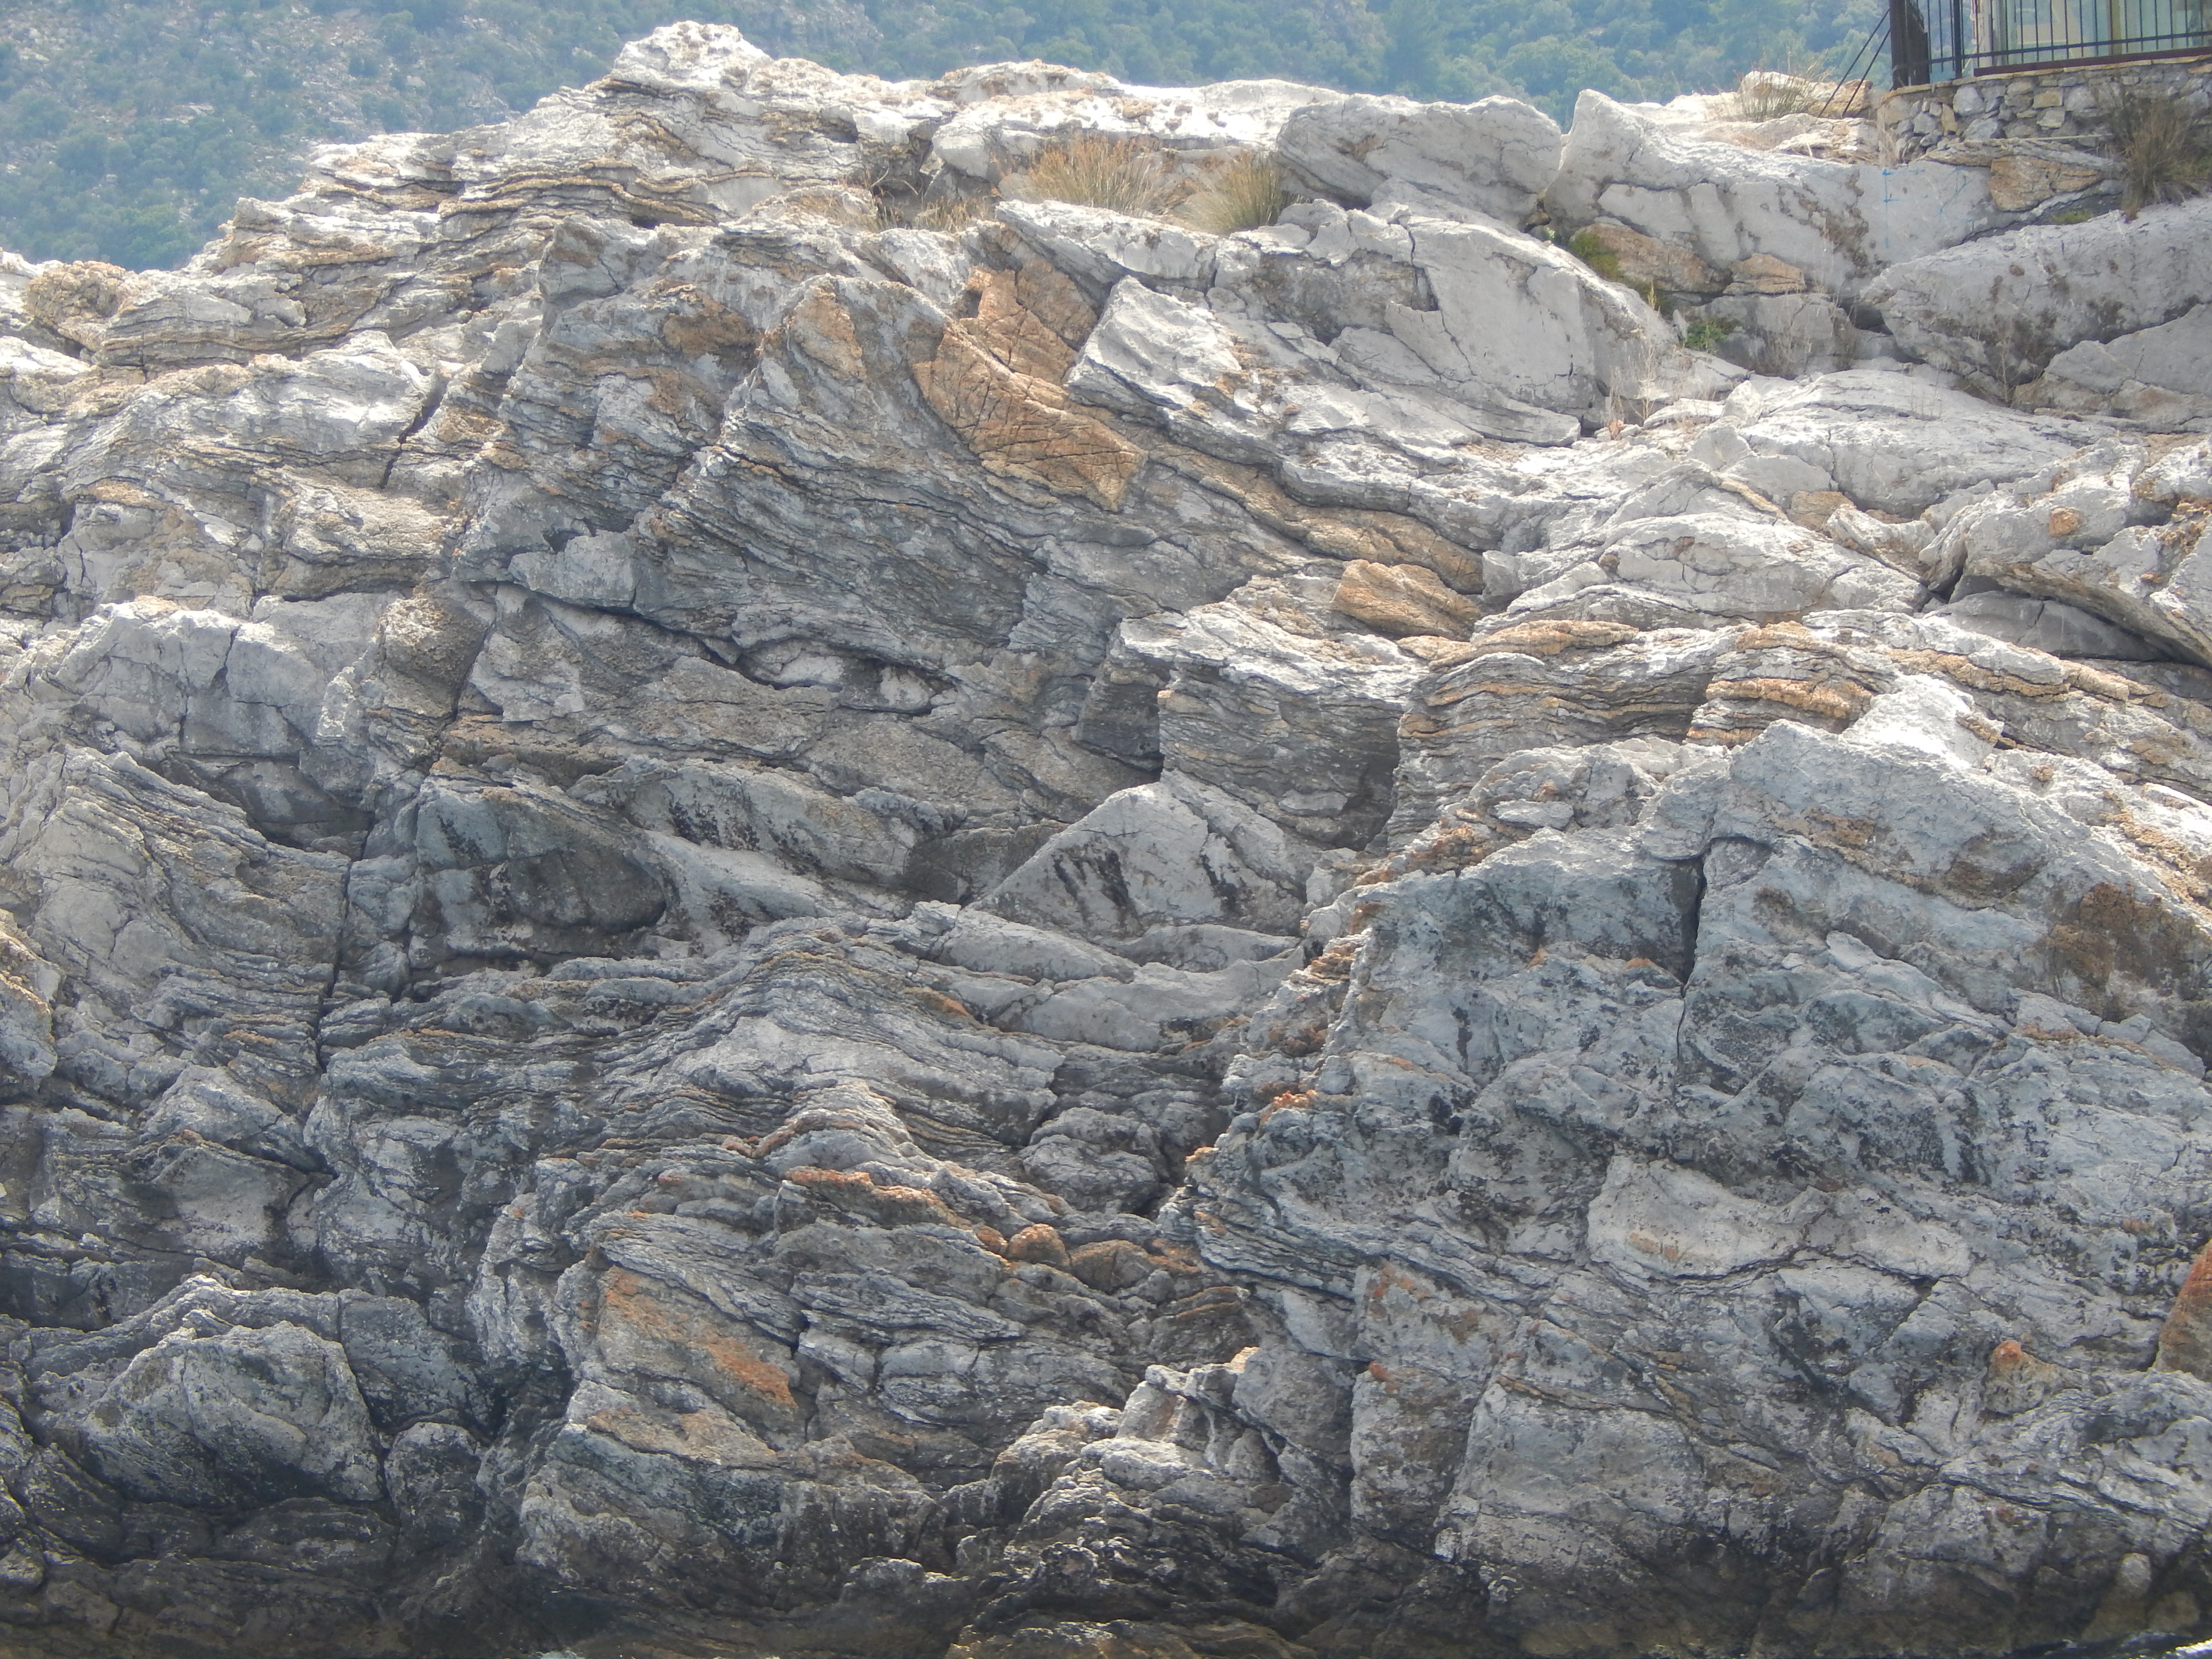
stone, texture, masonry, wall, natural, rock, stones, background, seamless, stacked, pattern, fence, design, old, wallpaper, construction, surface, rough, solid, grunge, concrete, backdrop, architecture, house, garden, bedrock, outcrop, sill, geology, boulder, geological phenomenon, igneous rock, escarpment, formation, batholith, intrusion, fault, rubble, mountain, badlands, dike, stone wall